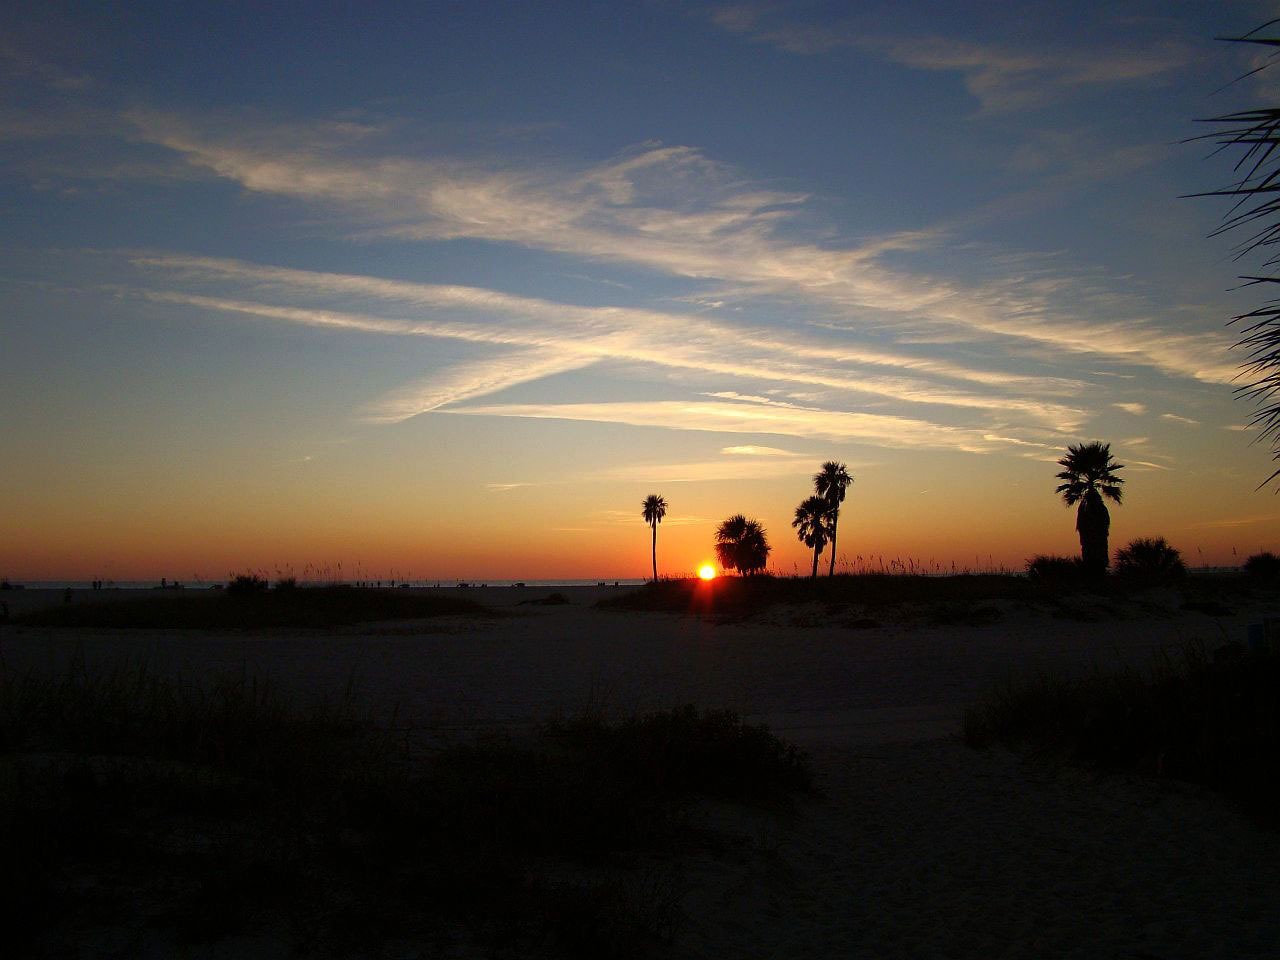
beach, sea, tree, ocean, horizon, light, cloud, sky, sun, sunrise, sunset, sunlight, morning, dawn, dusk, evening, palm, clouds, afterglow, atmospheric phenomenon